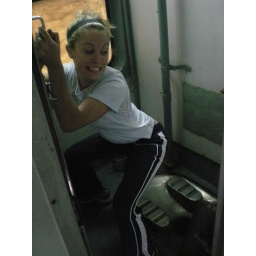
Jen in the bathroom on the train to Agra